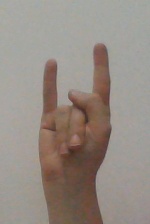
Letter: la